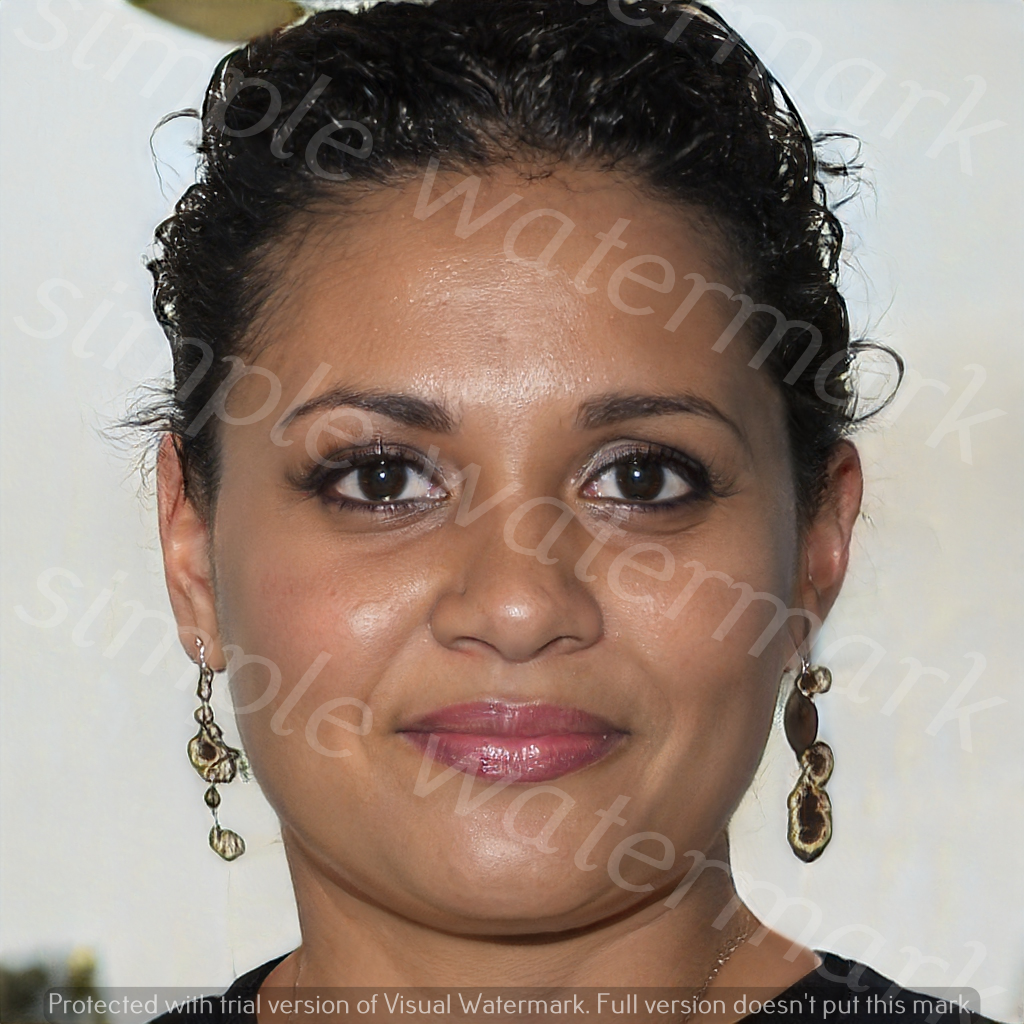
Label: Watermark